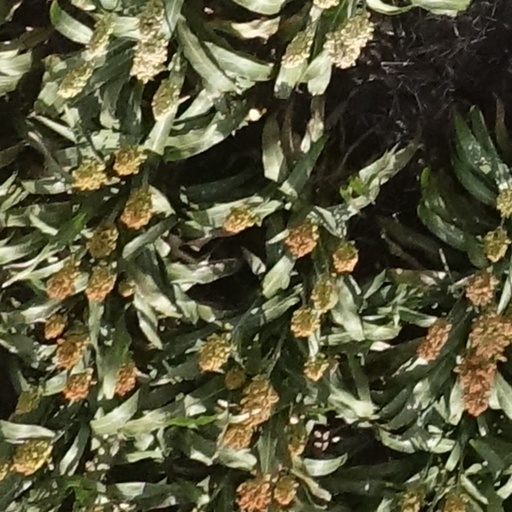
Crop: sorghum